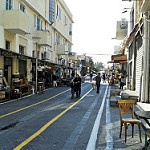
Scene: Outdoor